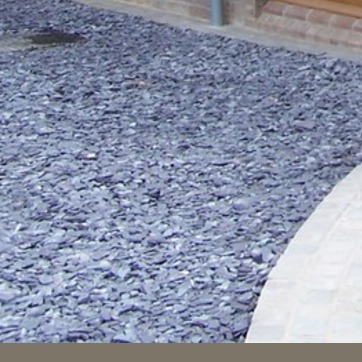
Material: stone